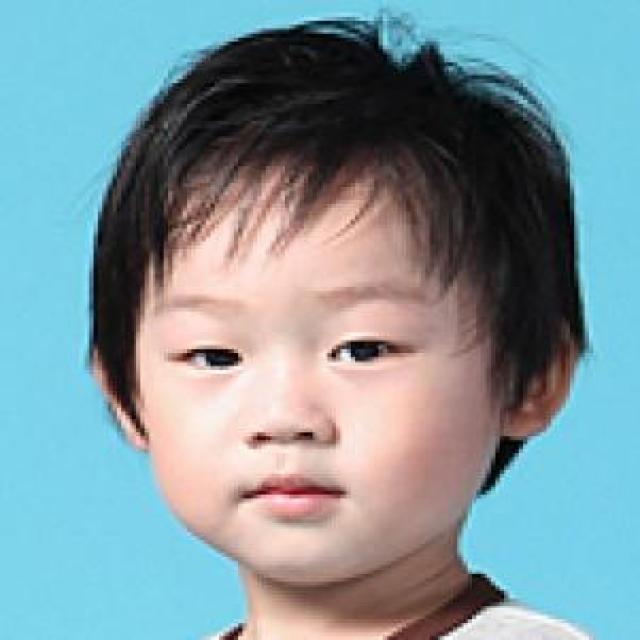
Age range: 0-12